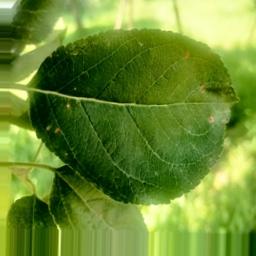
Label: Alternaria